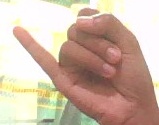
ASL sign: J